Romania in the Eurovision Song Contest 2007

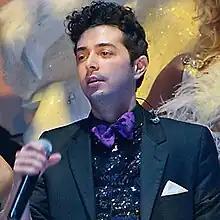
Multiple entries have been disqualified from the final of "Selecția Națională", including two composed by Marius Moga ("pictured in 2011").

The second semi-final on 3 February had a television audience of 5,511,000 viewers and similarly had several covers of past Eurovision entries as interval acts, alongside another boxing match between two native celebrities. Although initially assigned to this semi-final, "Love Struck" by Indiggo was disqualified because the duo failed to attend rehearsals. Simplu and Andra were the televote's favorites, gathering more than 10,000 votes and around 8,000 more than the follow-up. The results of the event were: